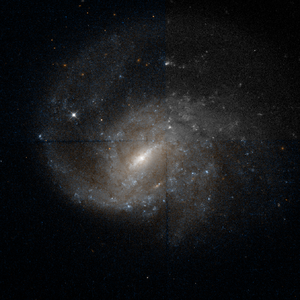
NGC 4430 est une galaxie spirale barrée située dans la constellation de la Vierge à environ 66 millions d'années-lumière de la Voie lactée. Elle a été découverte par l'astronome germano-britannique William Herschel en 1784.